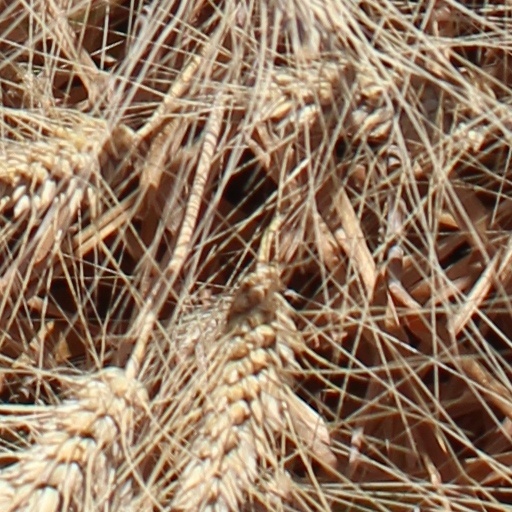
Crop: wheat